Turin–Milan Hours

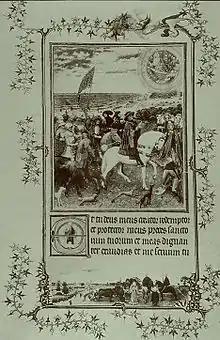
"The Prayer on the Shore" by Hand G, destroyed in 1904

Châtelet contrasts the Turin miniatures with those of the Limbourg brothers, which show faces in profile, with the clothes barely modeled onto the bodies, and the figures not integrated into the space of the miniature. In the Hand G images the figures are fully modelled, as are their clothes, shown from a variety of angles, and are rather small, not dominating the space of their setting. Chiaroscuro modelling gives depth and realism to both figures and setting. For Friedlaender "The local colours are adjusted to the dominant tone with inexplicable confidence. The gliding of shadows, the rippling of waves, the reflection in the water, cloud formations: all that is most evanescent and most delicate is expressed with easy mastery. A realism that the entire century failed to reach seems to have been achieved once by the impetus of the first attack".